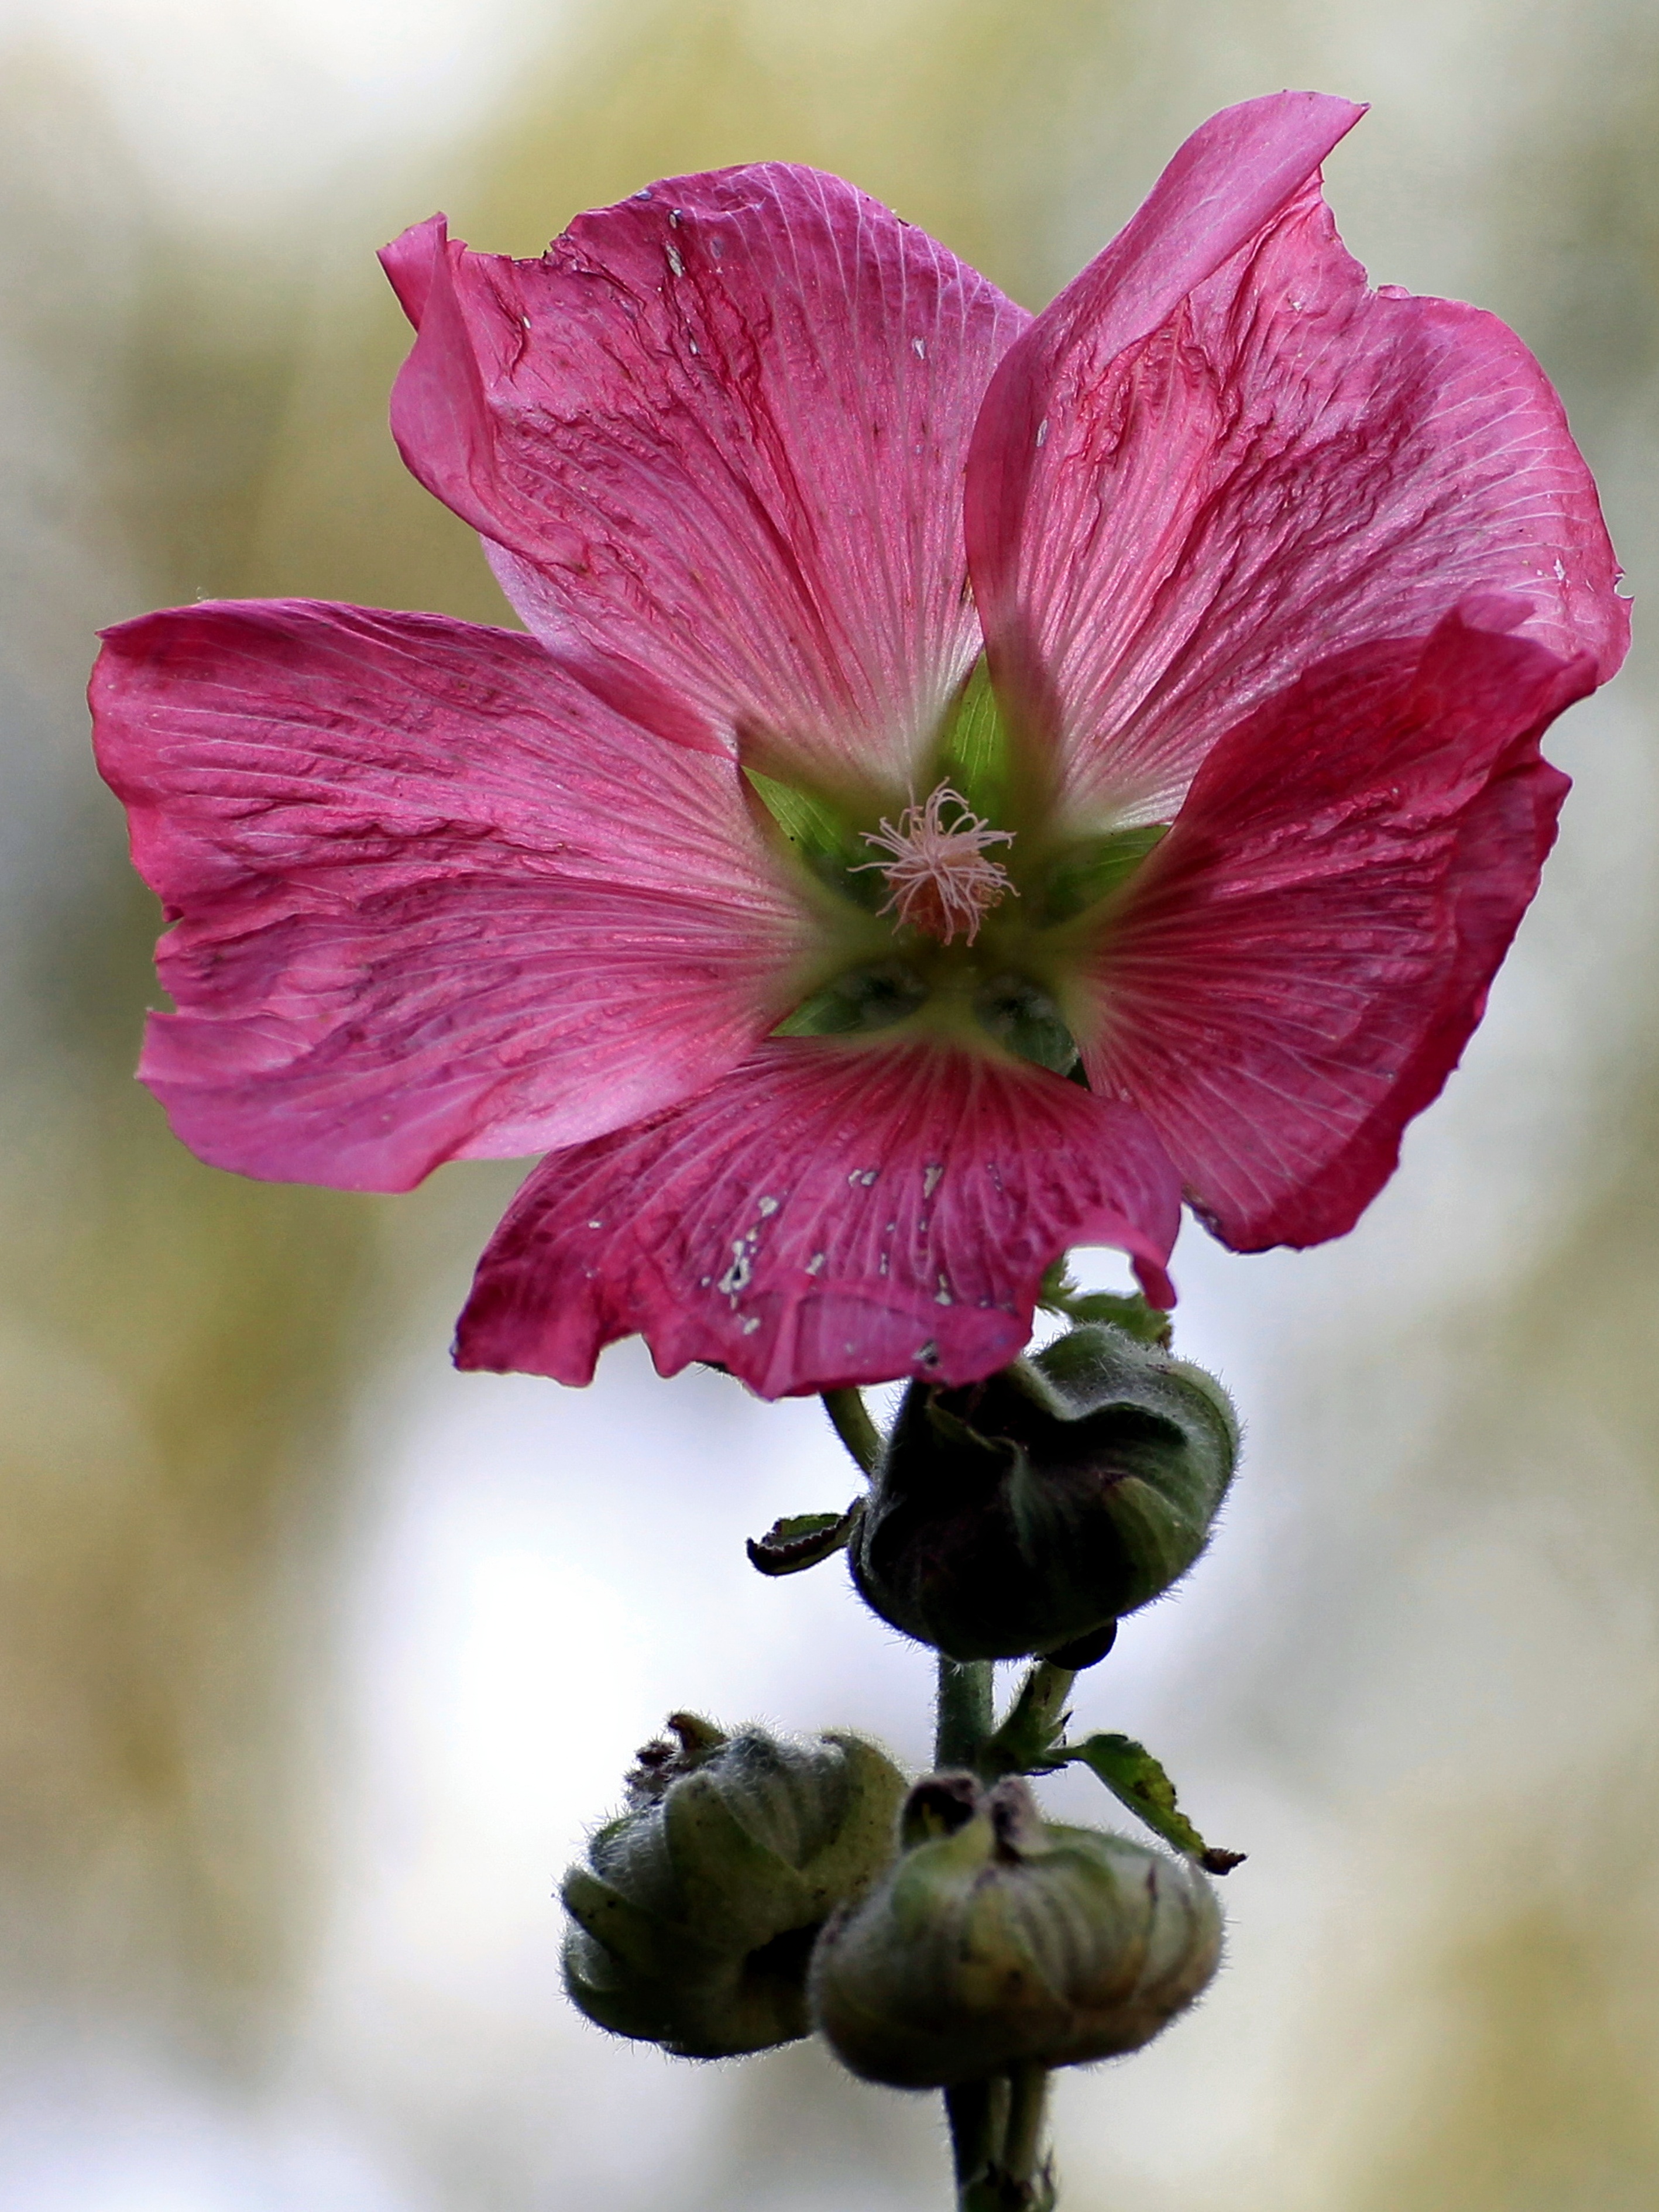
blossom, plant, flower, petal, bloom, botany, garden, pink, flora, close up, bud, macro photography, flowering plant, mallow, stock rose, hollyhock flower, plant stem, land plant